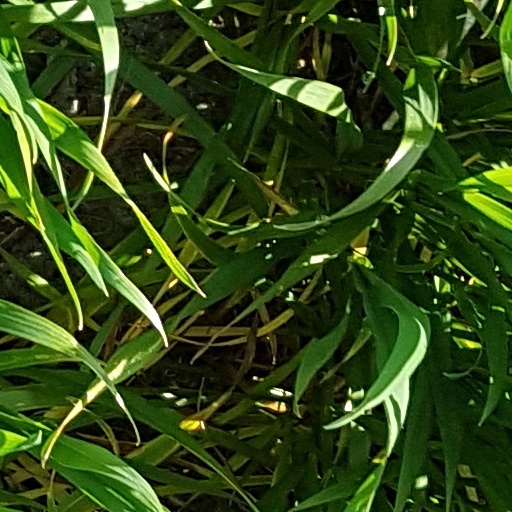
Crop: wheat